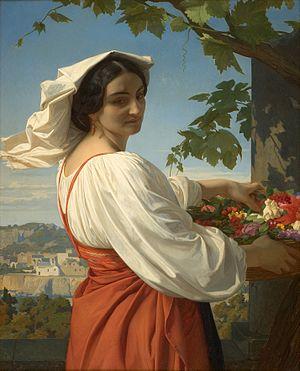
La chiarrucia - Alexandre Cabanel
Alexandre Cabanel, né le 28 septembre 1823 à Montpellier et mort le 23 janvier 1889 à Paris 8ᵉ, est un artiste peintre français, considéré comme l'un des grands peintres académiques du Second Empire, dont il est l'un des artistes les plus admirés.